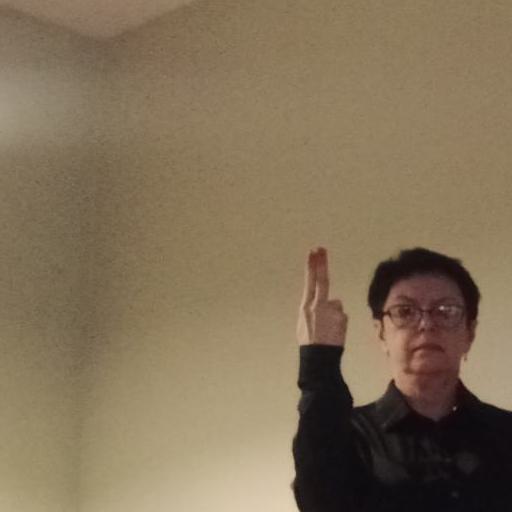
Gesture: two_up_inverted